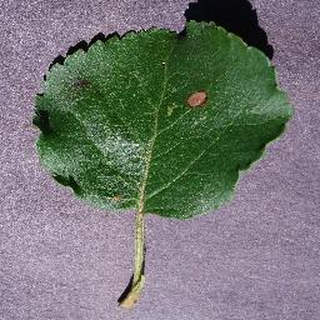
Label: apple_black_rot